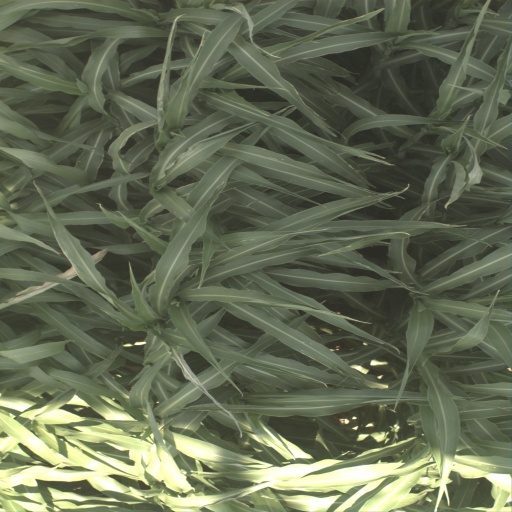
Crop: sorghum